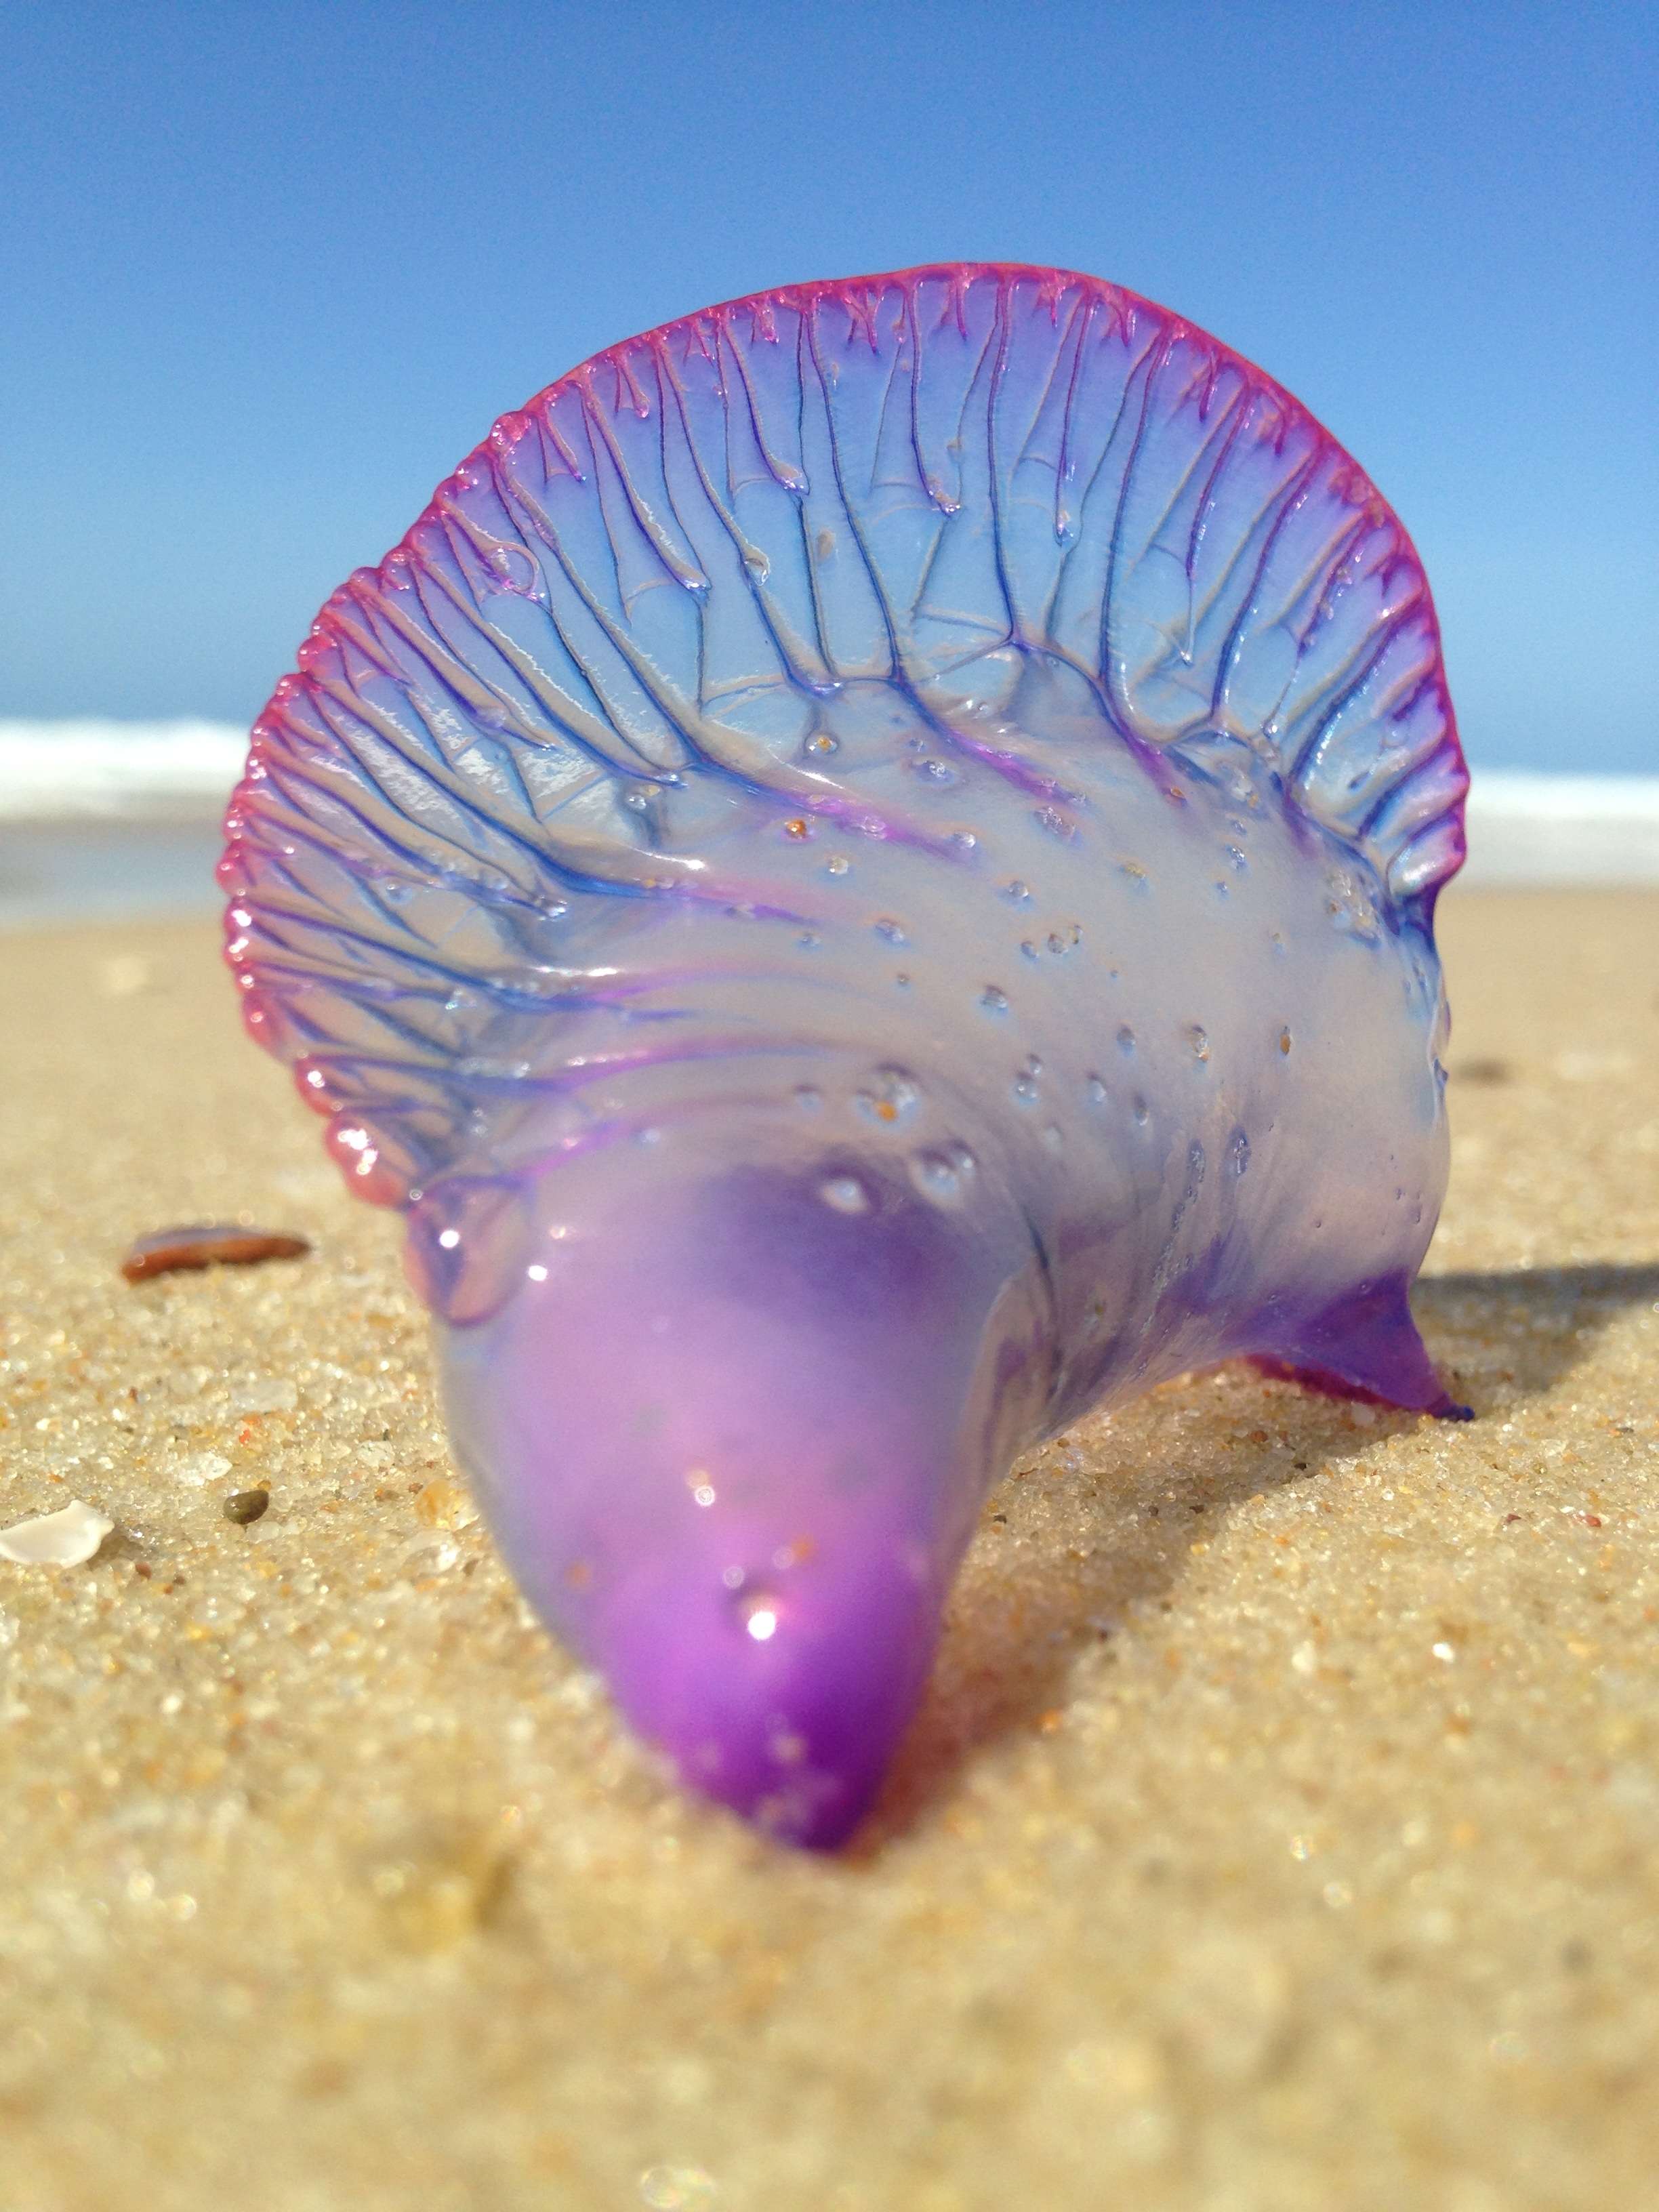
beach, sand, biology, jellyfish, blue, fauna, coral, invertebrate, seashell, conch, close up, mar, brazil, dangerous, macro photography, organism, ceara, marine biology, marine invertebrates, nautilida